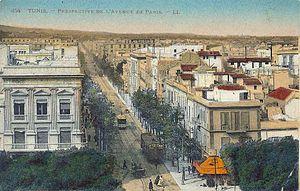
Le Tunis-Goulette-Marsa est une ligne ferroviaire qui relie Tunis à La Marsa en passant par La Goulette. Cette ligne porte officiellement le nom de TGM depuis 1905, date de l'inauguration du premier tracé direct à travers le lac de Tunis.